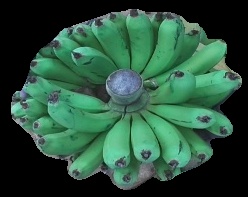
Variety: pachbale
Grade: grade2